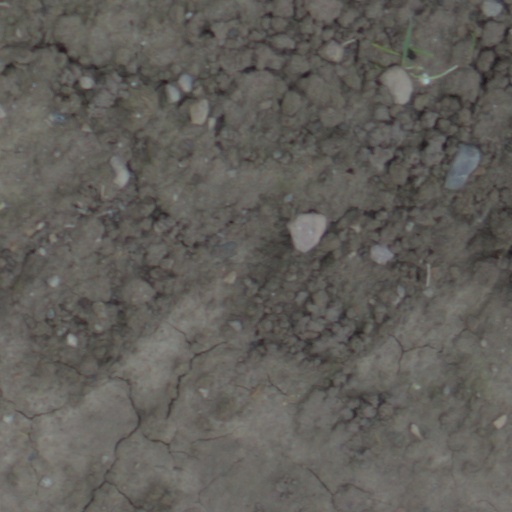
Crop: wheat